Ikaw na Sana

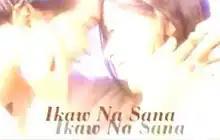
Title card

( / international title: "Destiny") is a Philippine television drama romance series broadcast by GMA Network. Directed by Mac Alejandre, it stars Angelu de Leon and Bobby Andrews. It premiered on March 17, 1997. The series concluded on April 3, 1998, with a total of 272 episodes.